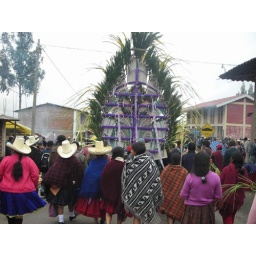
women in street with cross